Kvitsøy

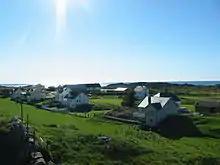
View of Kvitsøy

The islands are completely engulfed by the Gulf Stream and hence have a typically wet West Nordic coastal climate. The sea between the islands and the mainland is never frozen. Due to the maritime influence, summers are often chilly with temperatures between and being the norm. Winter highs usually are in the mid-single digits in all of the Greater Stavanger region.